Red imported fire ant

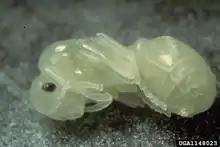
Pupa of a queen

The life expectancy of a worker ant depends on its size, although the overall average is around 62 days. Minor workers are expected to live for about 30 to 60 days, whereas the larger workers live much longer. Larger workers, which have a life expectancy of 60 to 180 days, live 50–140% longer than their smaller counterparts, but this depends on the temperature. However, workers kept in laboratory conditions have been known to live for 10 to 70 weeks (70 days to 490 days); the maximum recorded longevity of a worker is 97 weeks (or 679 days). The queens live much longer than the workers, with a lifespan ranging from two years to nearly seven years.